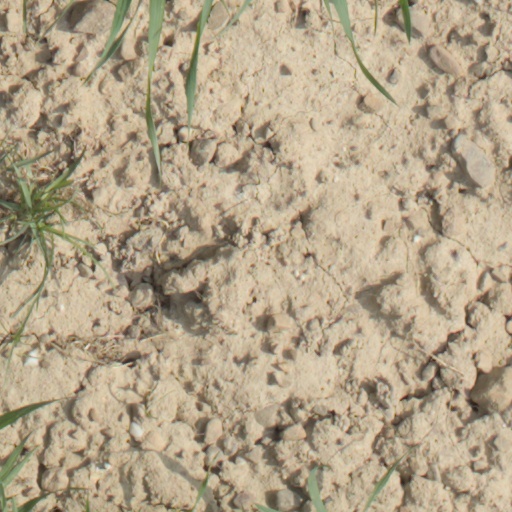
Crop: wheat